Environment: real
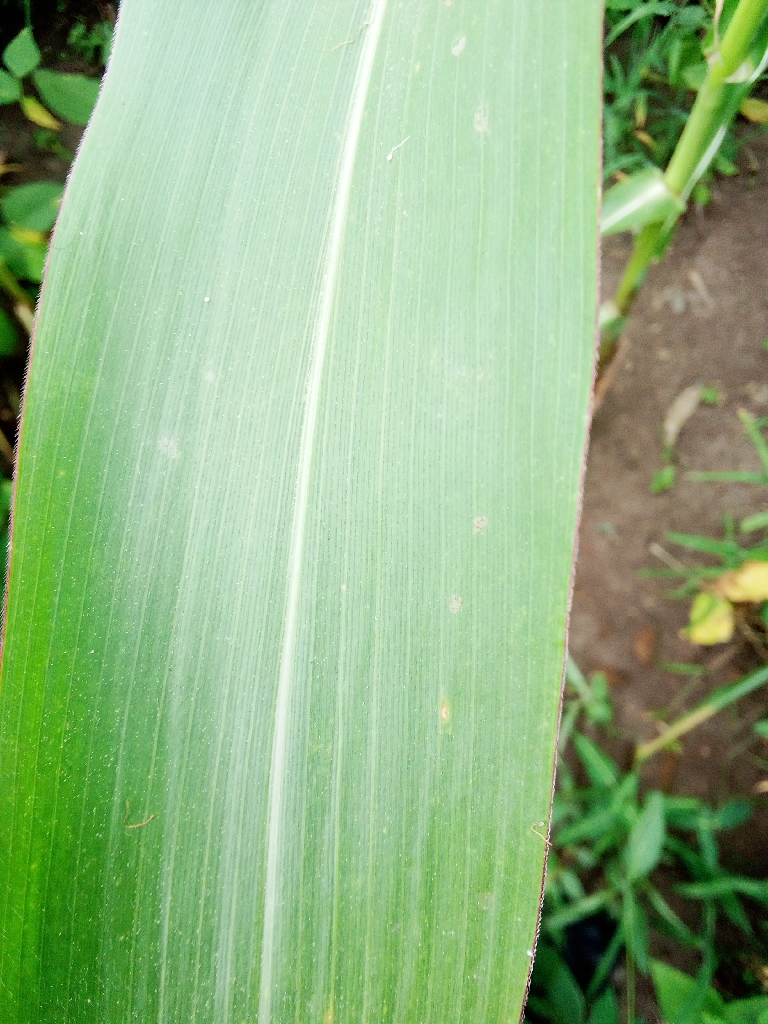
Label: healthy